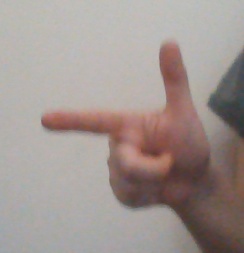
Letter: yaa